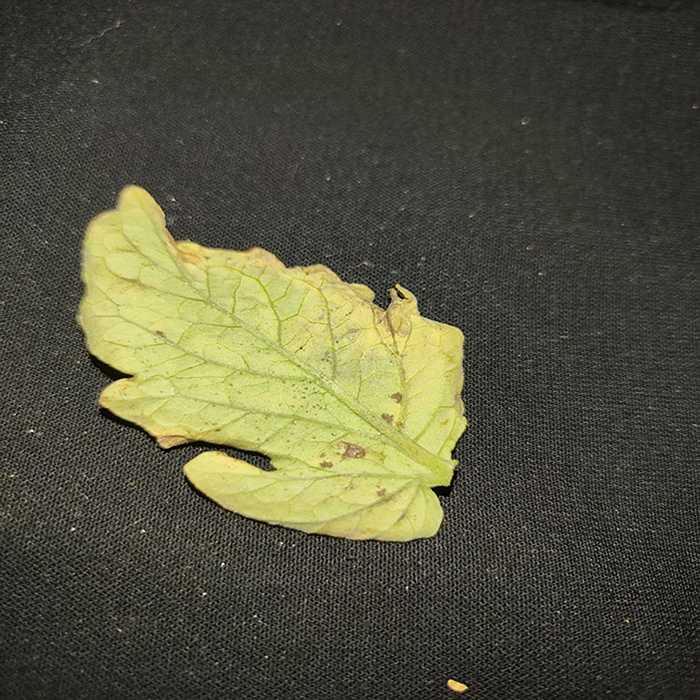
Plant: Tomato
Label: Tomato Bacterial spot